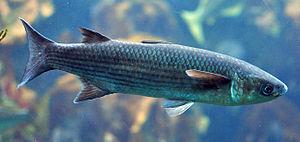
Le Mulet sauteur est une espèce de poissons osseux marins de la famille des Mugilidae et du genre Liza qui est présent surtout dans les eaux saumâtres de la Méditerranée.
Les mulets sont des poissons de la famille des Mugilidae, mais aussi des familles Cyprinidae, Lebiasinidae ou Polynemidae.
Cette liste commentée recense l'ichtyofaune d'eau douce en France métropolitaine. Elle répertorie les espèces de poissons dulçaquicoles français actuels et celles qui ont été récemment classifiées comme éteintes. Comme ici n'est référencé que la France métropolitaine, cette liste ne comptabilise pas les animaux présents dans les territoires de la France d'outre-mer, qui sont des régions disséminées un peu partout dans le monde.